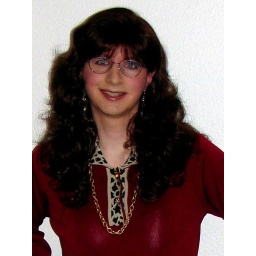
New look in cute red top